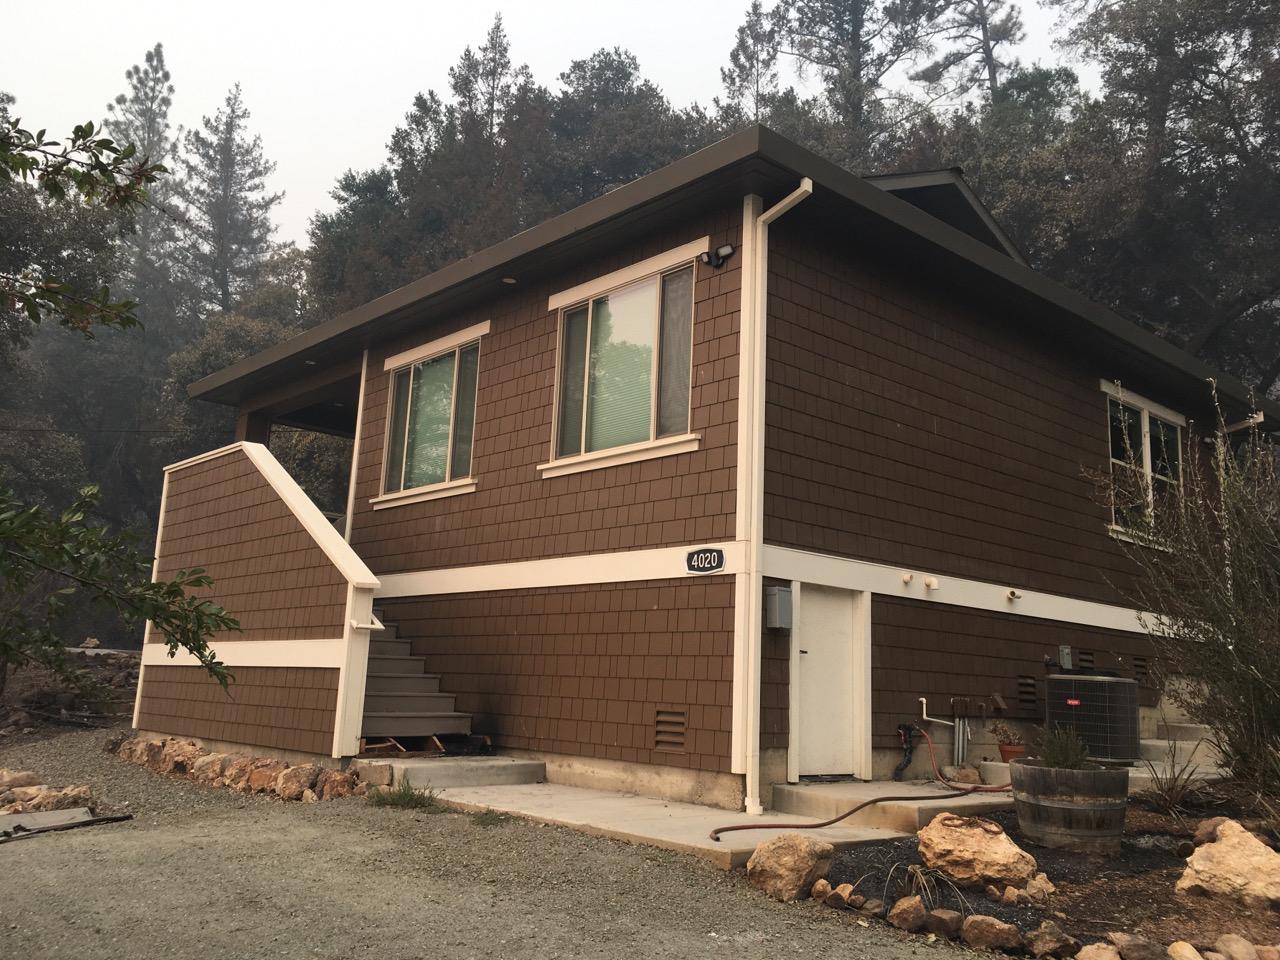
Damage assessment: affected